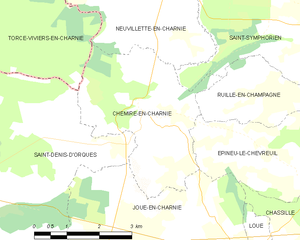
Carte des communes françaises